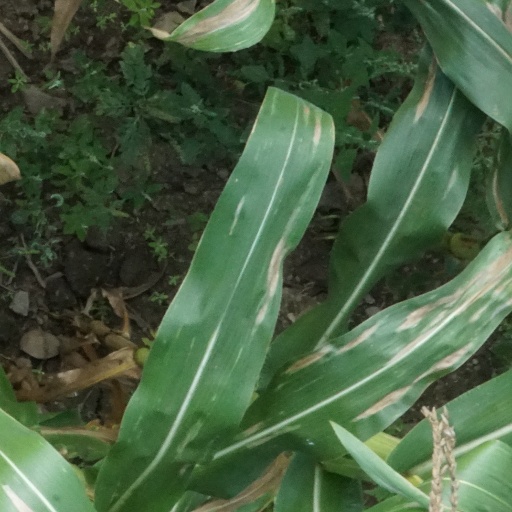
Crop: maize; corn